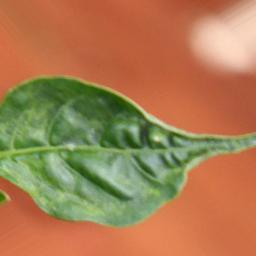
Label: mites_and_trips